UN mediation of the Kashmir dispute

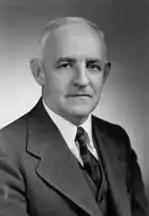
Frank Porter Graham

When Dixon's successor, Frank Graham, arrived in the subcontinent during a time of tension, he tried to effect demilitarisation prior to a plebiscite but India and Pakistan could not agree on the number of troops who were to remain in Kashmir.